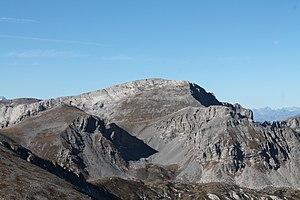
Monte Mongioie (Italie), vu par le Pizzo d'Ormea